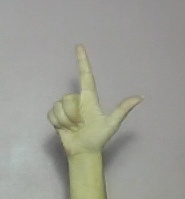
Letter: laam